Orpheus and Eurydice

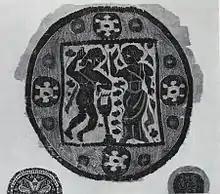
Egyptian tapestry roundel with depiction probably of Orpheus and Eurydice, 5th–6th century CE

In Greek mythology, the legend of Orpheus and Eurydice concerns the pitiful love of Orpheus of Thrace, located in northeastern Greece, for the beautiful Eurydice. Orpheus was the son of Oeagrus and the Muse Calliope. It may be a late addition to the Orpheus myths, as the latter cult-title suggests those attached to Persephone. The subject is among the most frequently retold of all Greek myths.